Obice da 305/17

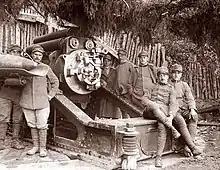

The long barrel of the 305/17 was made of steel and was rifled with 60 left-hand constant twist grooves. Although the overall length of the barrel and breech was 19 calibers, the Italians designated their artillery by the length of the barrel only which was 17 calibers. The barrel was then inserted into a ring cradle which housed two cylinders of the hydraulic recoil mechanism and the pneumatic recuperator cylinder located above the barrel. The barrel was mounted on trunnions towards the middle and the wedge-shaped box trail carriage had a large open space behind the breech to allow for recoil, high angles of elevation and reloading. The weight of the barrel and breech was . The 305/17 had an interrupted screw breech and used separate loading bagged charges and projectiles.